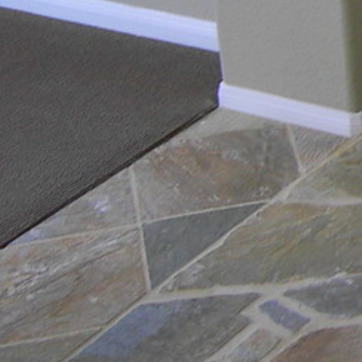
Material: stone